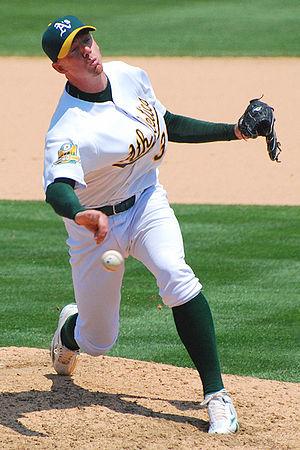
Brad Gregory Ziegler, né le 10 octobre 1979 à Pratt aux États-Unis, est un lanceur de relève droitier des Ligues majeures de baseball jouant pour les Marlins de Miami.